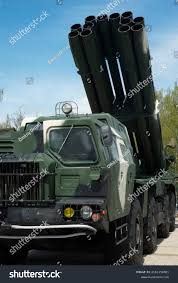
Label: BM-30